Lindum Colonia

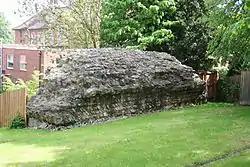
Stretch of Roman Wall at East Bight by the Newport Arch, where there was a water storage tank

The Ninth Legion, "Hispana" was probably moved from Lincoln to found the fortress at York around 71 AD Then, after a probable short occupation by the Second Legion, who had moved to Chester by 77–78 AD the Legionary fort would have been left on a care and maintenance basis. The exact date that it was converted into a "colonia" is unknown, but a generally favoured date is 86 AD. This was an important settlement for retired legionaries, established by the emperor Domitian within the walls and using the street grid of the hilltop fortress, with the addition of an extension of about equal area, down the hillside to the waterside below. The town became a major flourishing settlement, accessible from the sea both through the River Trent and through the River Witham. Public buildings, such as the forum with lifesize equestrian statues, basilica, and the public baths, were erected in the 2nd century. The hilltop was largely filled with private homes, but the slopes became the town's commercial centre. They gained stone walls, like the upper region (including the Newport Arch), around 200. Between this point, and the city's peak in the early 4th century the town could maintain a population of between six and eight-thousand. There was also an industrial suburb over the river which had pottery production facilities. The town had the best developed sewerage system in the province and a fine octagonal public fountain and part of its aqueduct have been partly uncovered. There were temples dedicated to Apollo and Mercury. On the basis of Lindum's size and the patently corrupt list of British bishops who attended the 314 Council of Arles, the city is sometimes considered to have been the capital of the province of Flavia Caesariensis which was formed during the late-3rd century Diocletian Reforms. However, it is now thought more likely that Lincoln would have been the administrative capital of Britannia Secunda and that York was the capital of Flavia Caesariensis.